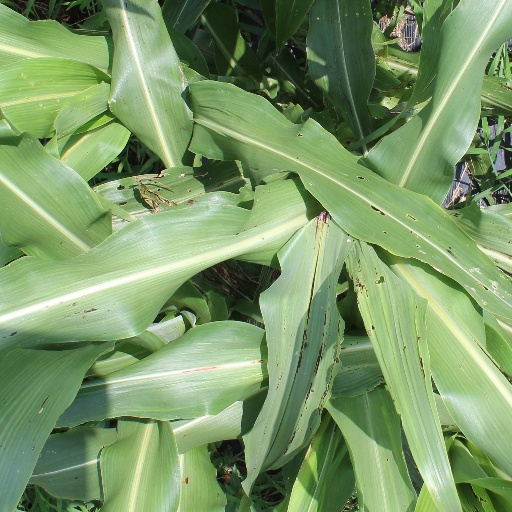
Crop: sorghum